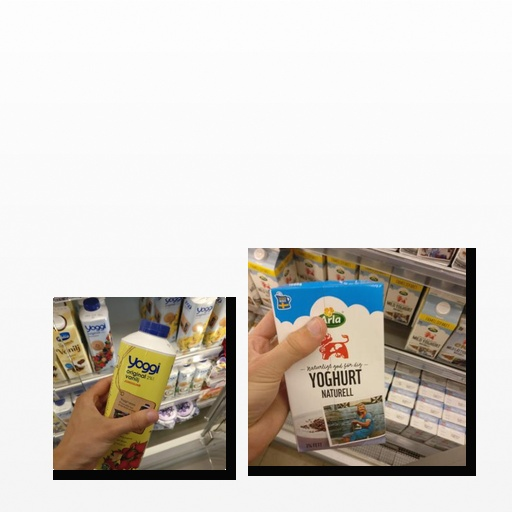
Food items: strawberry_yoghurt, natural_yogurt